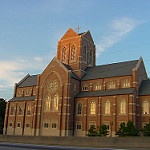
Label: buildings